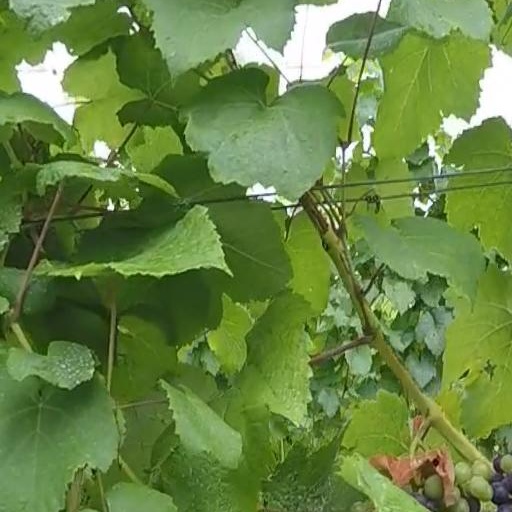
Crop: grape